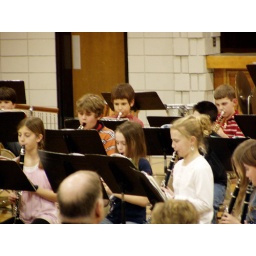
Gage can be found in the backrow with red shirt playing trumpet